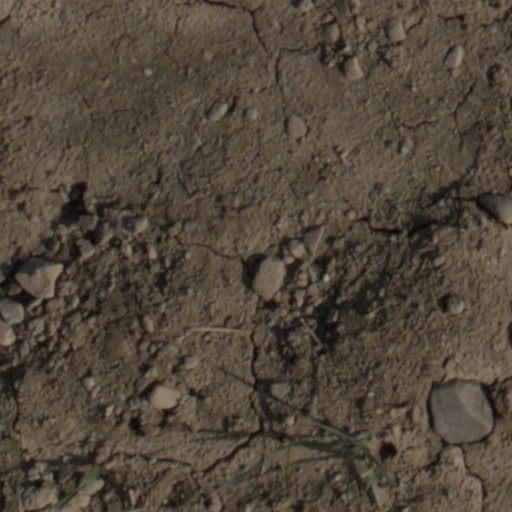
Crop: wheat